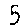
Label: 5